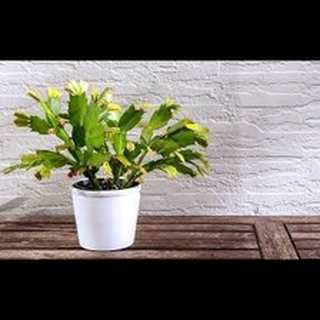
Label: wheat_common_root_rot